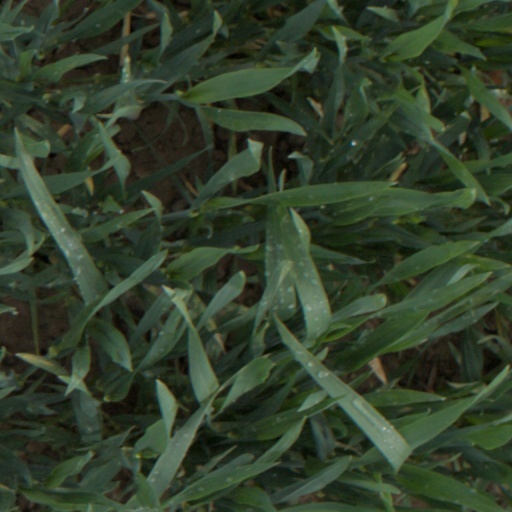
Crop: wheat